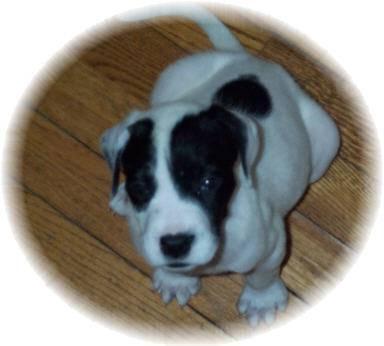
dog